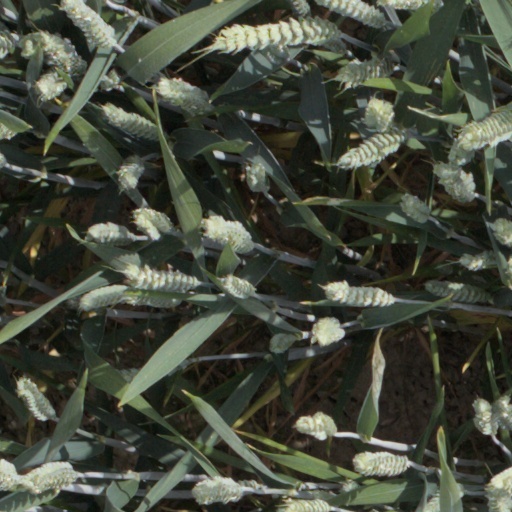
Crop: wheat